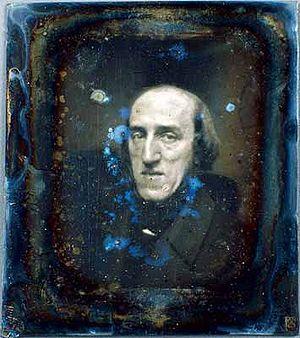
Joseph Antoine Ferdinand Plateau, né le 14 octobre 1801 à Bruxelles et mort le 15 septembre 1883 à Gand, est un physicien et mathématicien belge, à l'origine du phénakistiscope qui permet la synthèse du mouvement.